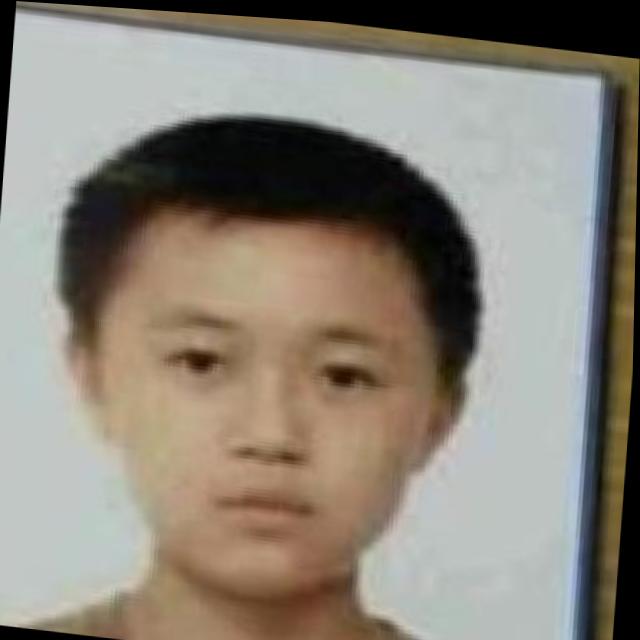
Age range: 13-20